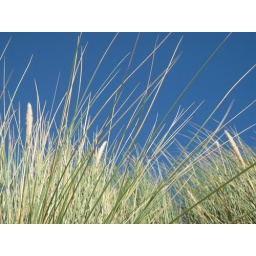
I especially like the clear blue sky in this because of the way it contrasts with the plants